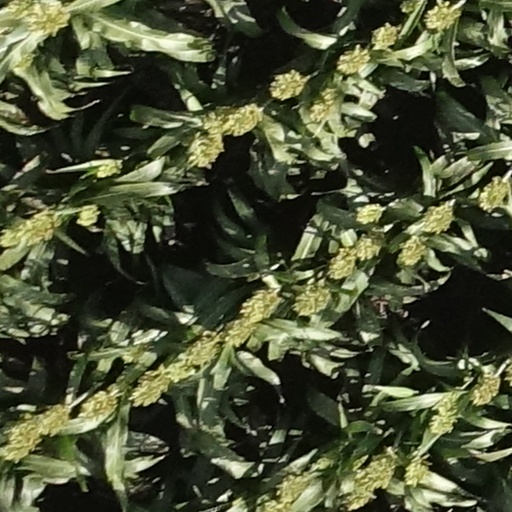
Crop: sorghum